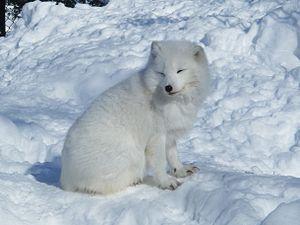
Renard est un terme ambigu qui désigne le plus souvent en français les canidés du genre Vulpes, le plus commun étant le Renard roux. Toutefois, par similitude physique, le terme est aussi employé pour désigner des canidés appartenant à d'autres genres, comme les genres Atelocynus, Cerdocyon, Dusicyon, Otocyon, Lycalopex et Urocyon.
Le Renard roux, appelé aussi Renard commun, Renard rouge ou, devenu rare, Goupil, est une espèce de Canidés de taille moyenne. Il s'agit du renard le plus répandu en Eurasie, en Amérique du Nord, en Afrique du Nord et en Australie. C'est un mammifère au pelage roux marqué de blanc sous le ventre et la gorge, au museau pointu, aux oreilles droites et à la queue touffue. L'espèce est classée dans l'ordre des Carnivora, mais il a un régime alimentaire omnivore à prédominance carnivore, et se nourrit surtout de rongeurs et de lapins, mais aussi d'insectes, de poissons ou de fruits. Il est ainsi très opportuniste, ce qui lui permet de s'adapter à des milieux très différents et de modifier son alimentation suivant le mois de l'année. Le Renard roux se reproduit, suivant la région, de décembre à février, pour une mise bas aux beaux jours. Celle-ci s'effectue à l'abri d'un terrier, alors que, le reste de l'année, le renard vit presque exclusivement au grand air. Les petits sont d'abord nourris par le lait de leur mère, puis, petit à petit, le couple de parents leur apporte de la viande.
Vulpes est un genre de mammifère carnivores de la famille des canidés qui regroupe des animaux appelés renards. Ce genre a été créé en 1775 par Just Leopold Frisch.